Margaret Davidson

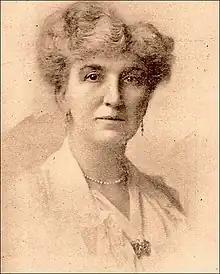

Dame Margaret Agnes Davidson DBE DStJ ( Feilding; 21 April 1871 – 14 October 1964) was the British wife of the Colonial Governor of New South Wales, Sir Walter Edward Davidson. She was named Dame Commander of the Order of the British Empire for her work with the Red Cross Society and the Scouting and Girl Guides in New South Wales.